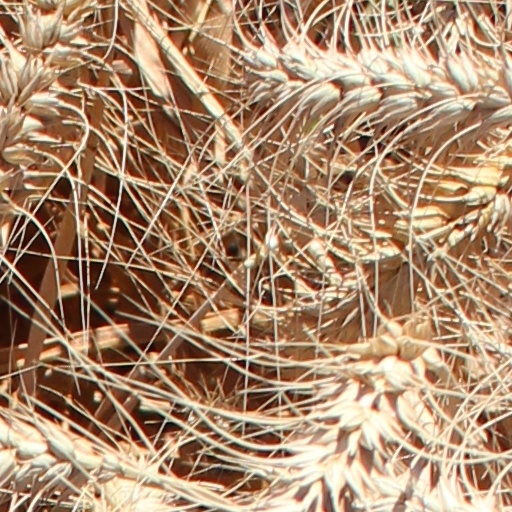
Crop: wheat